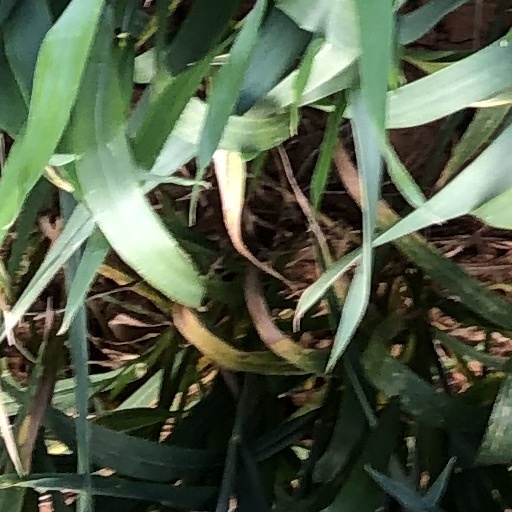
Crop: wheat